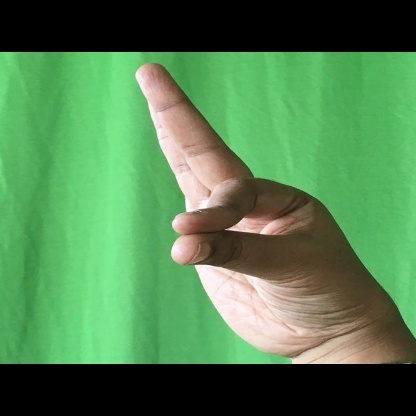
Mudra: Hamsasyam